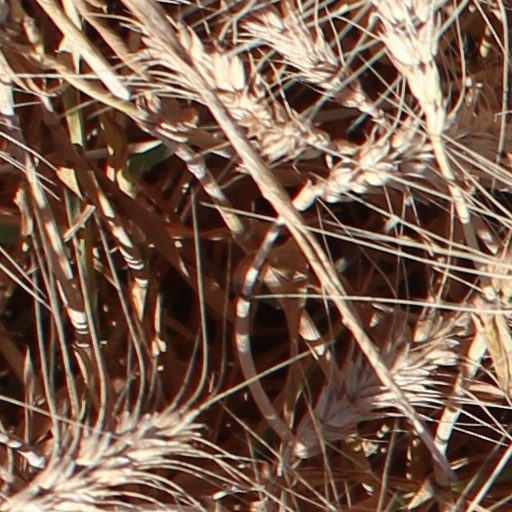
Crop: wheat